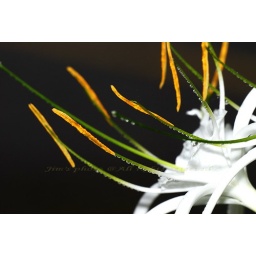
Macro Shot- flower stigma withe water drop.Taken in Fraser Hill, testing the Sigma 180mmf/3.5 Macro lens.